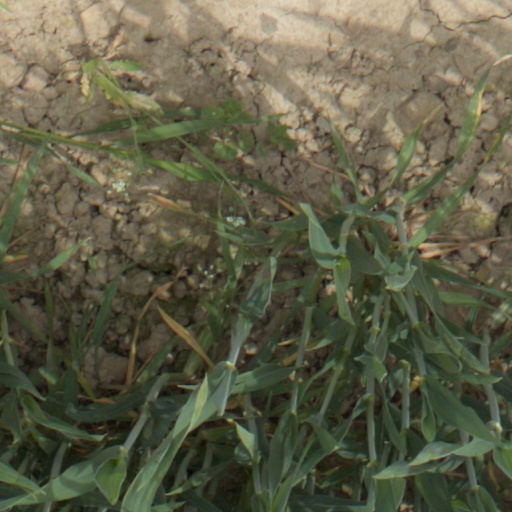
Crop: wheat